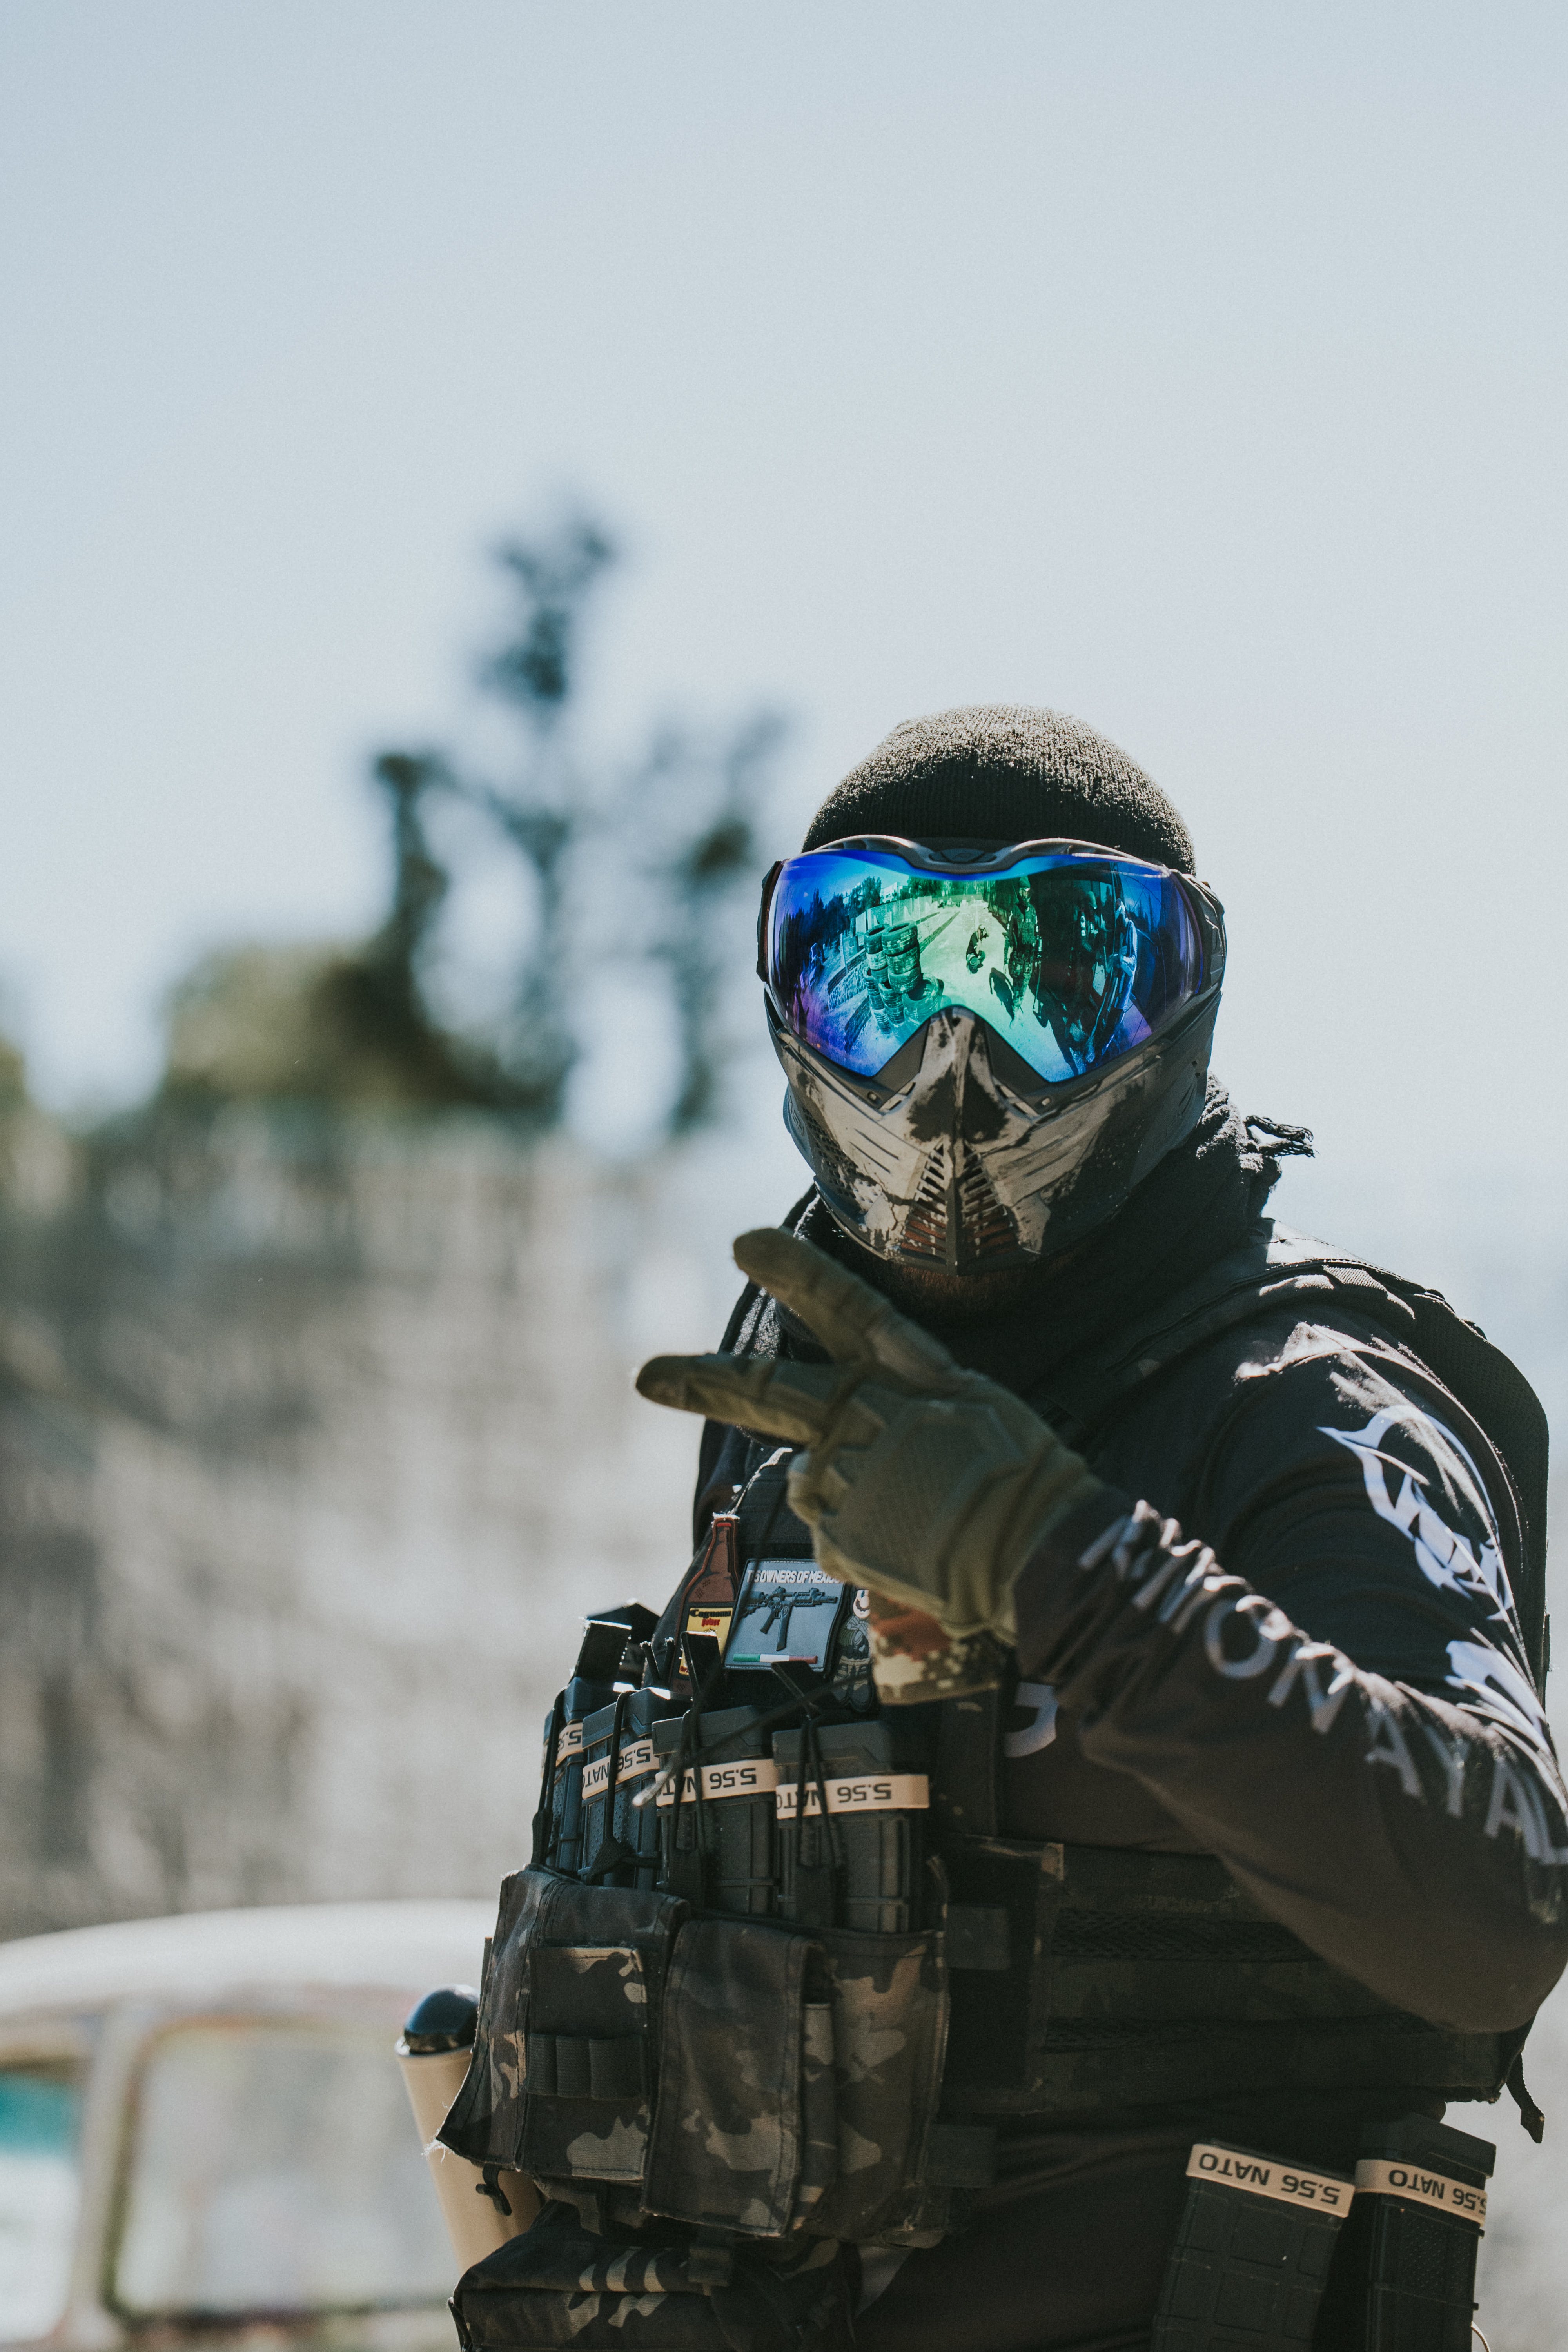
man, military camouflage, Ballistic vest, camouflage, sports gear, sky, personal protective equipment, skirmish, military uniform, mask, recreation, soldier, event, glove, shooting, military person, eyewear, military organization, paintball equipment, machine, military, infantry, helmet, winter, fictional character, army, fashion accessory, glass, fun, knight, costume, public event, bag, motor vehicle, city